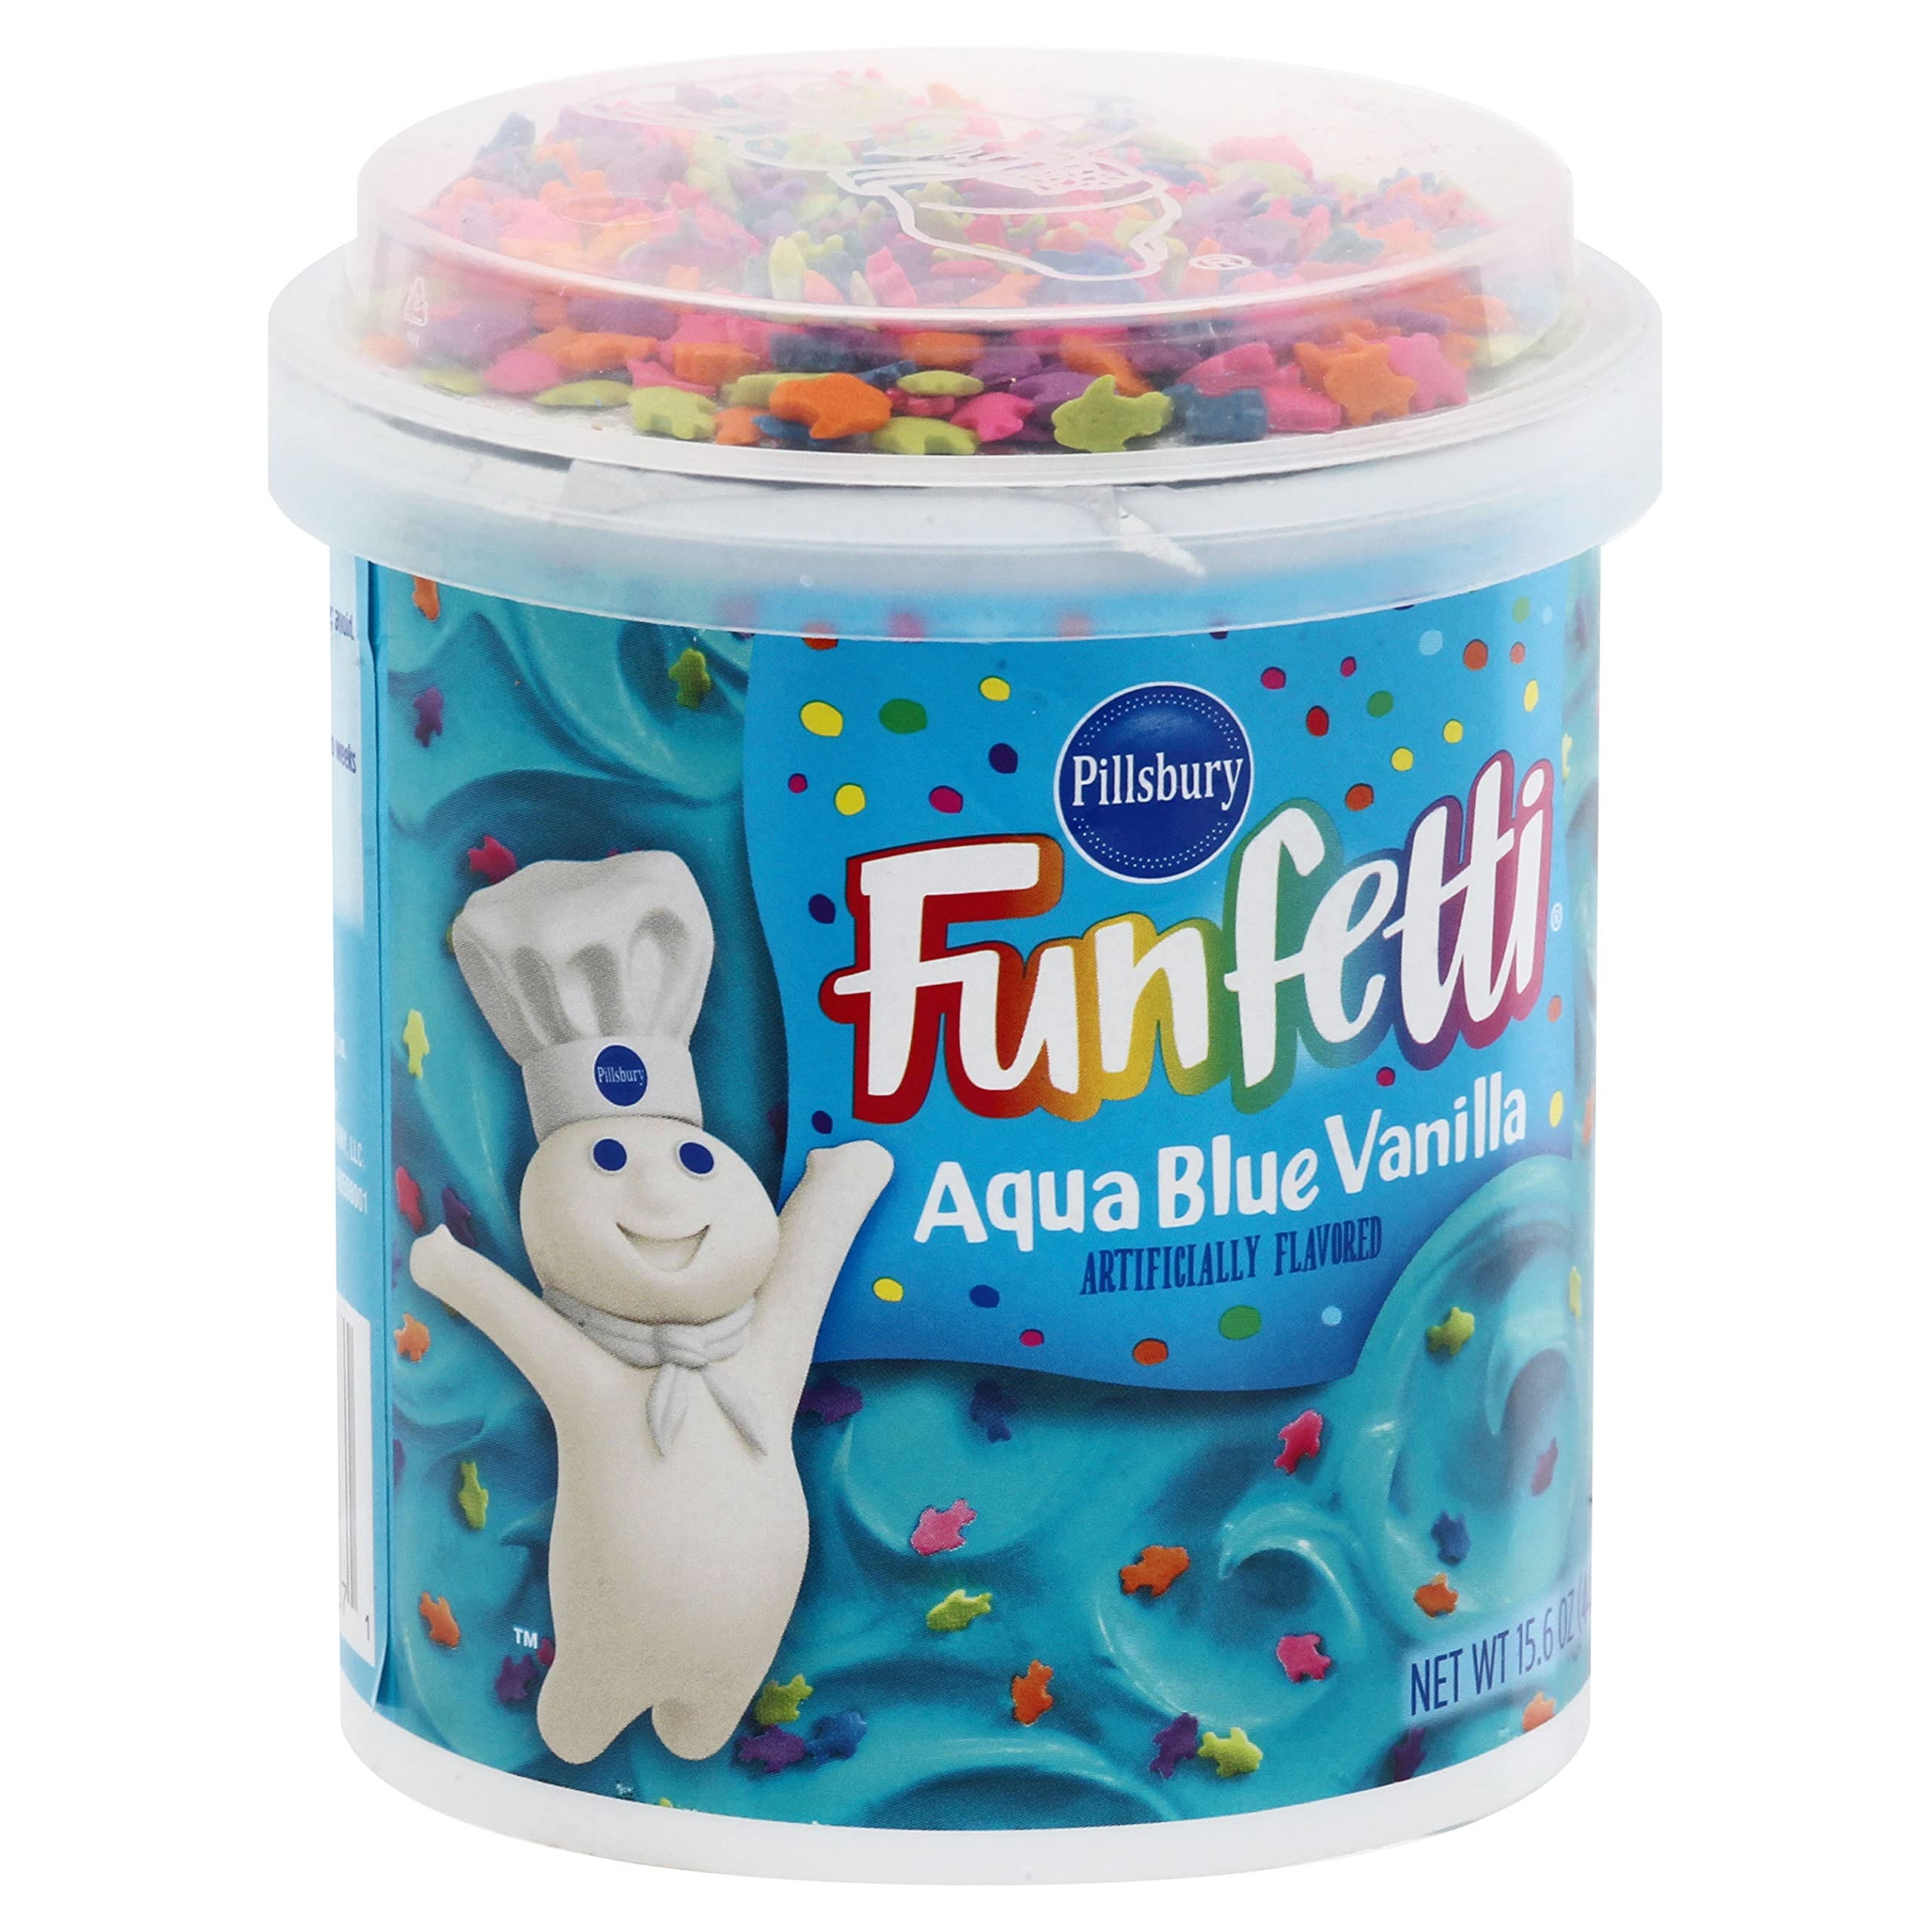
Item Name: Pillsbury Funfetti Aqua Blue Vanilla Frosting, 8Count
Bullet Point 1: Top your cakes, cookies, and desserts with Pillsbury Funfetti Aqua blue vanilla flavored frosting.
Bullet Point 2: With candy bits topping
Bullet Point 3: Contains 8 packages
Value: 8.0
Unit: Count

Price: 2.08